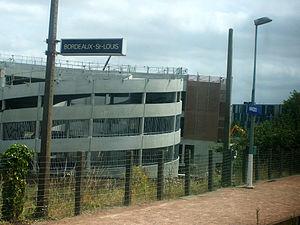
Après le renommage de la gare de Bordeaux St-Louis en Ravezies (Gironde), les deux pancartes se cotoient toujours.
La gare de Ravezies est une gare ferroviaire française fermée de la ligne de Ravezies à Pointe-de-Grave, située sur le territoire de la commune du Bouscat, dans le département de la Gironde, en région Nouvelle-Aquitaine.